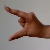
The image shows a hand gesture representing the letter 'Z' in Indian Sign Language.